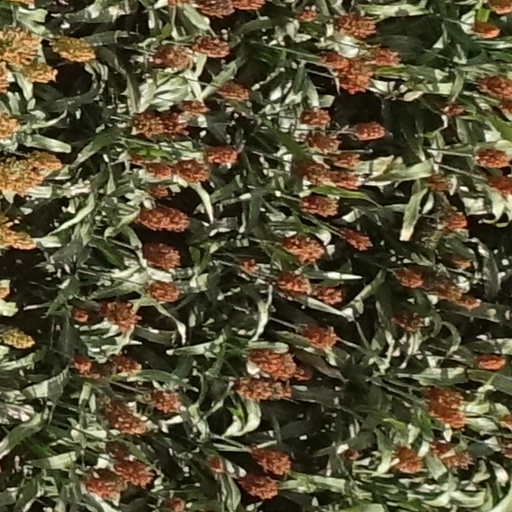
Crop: sorghum